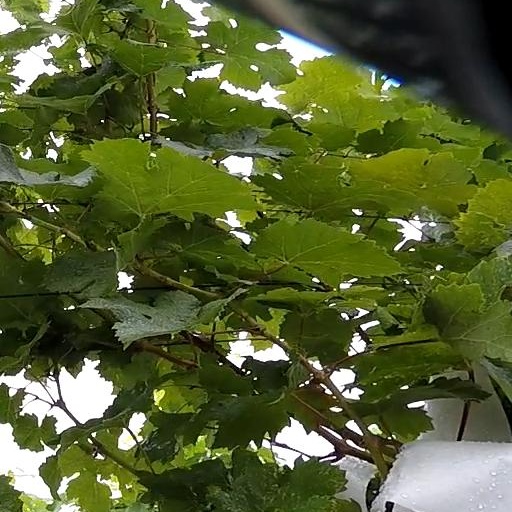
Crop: grape